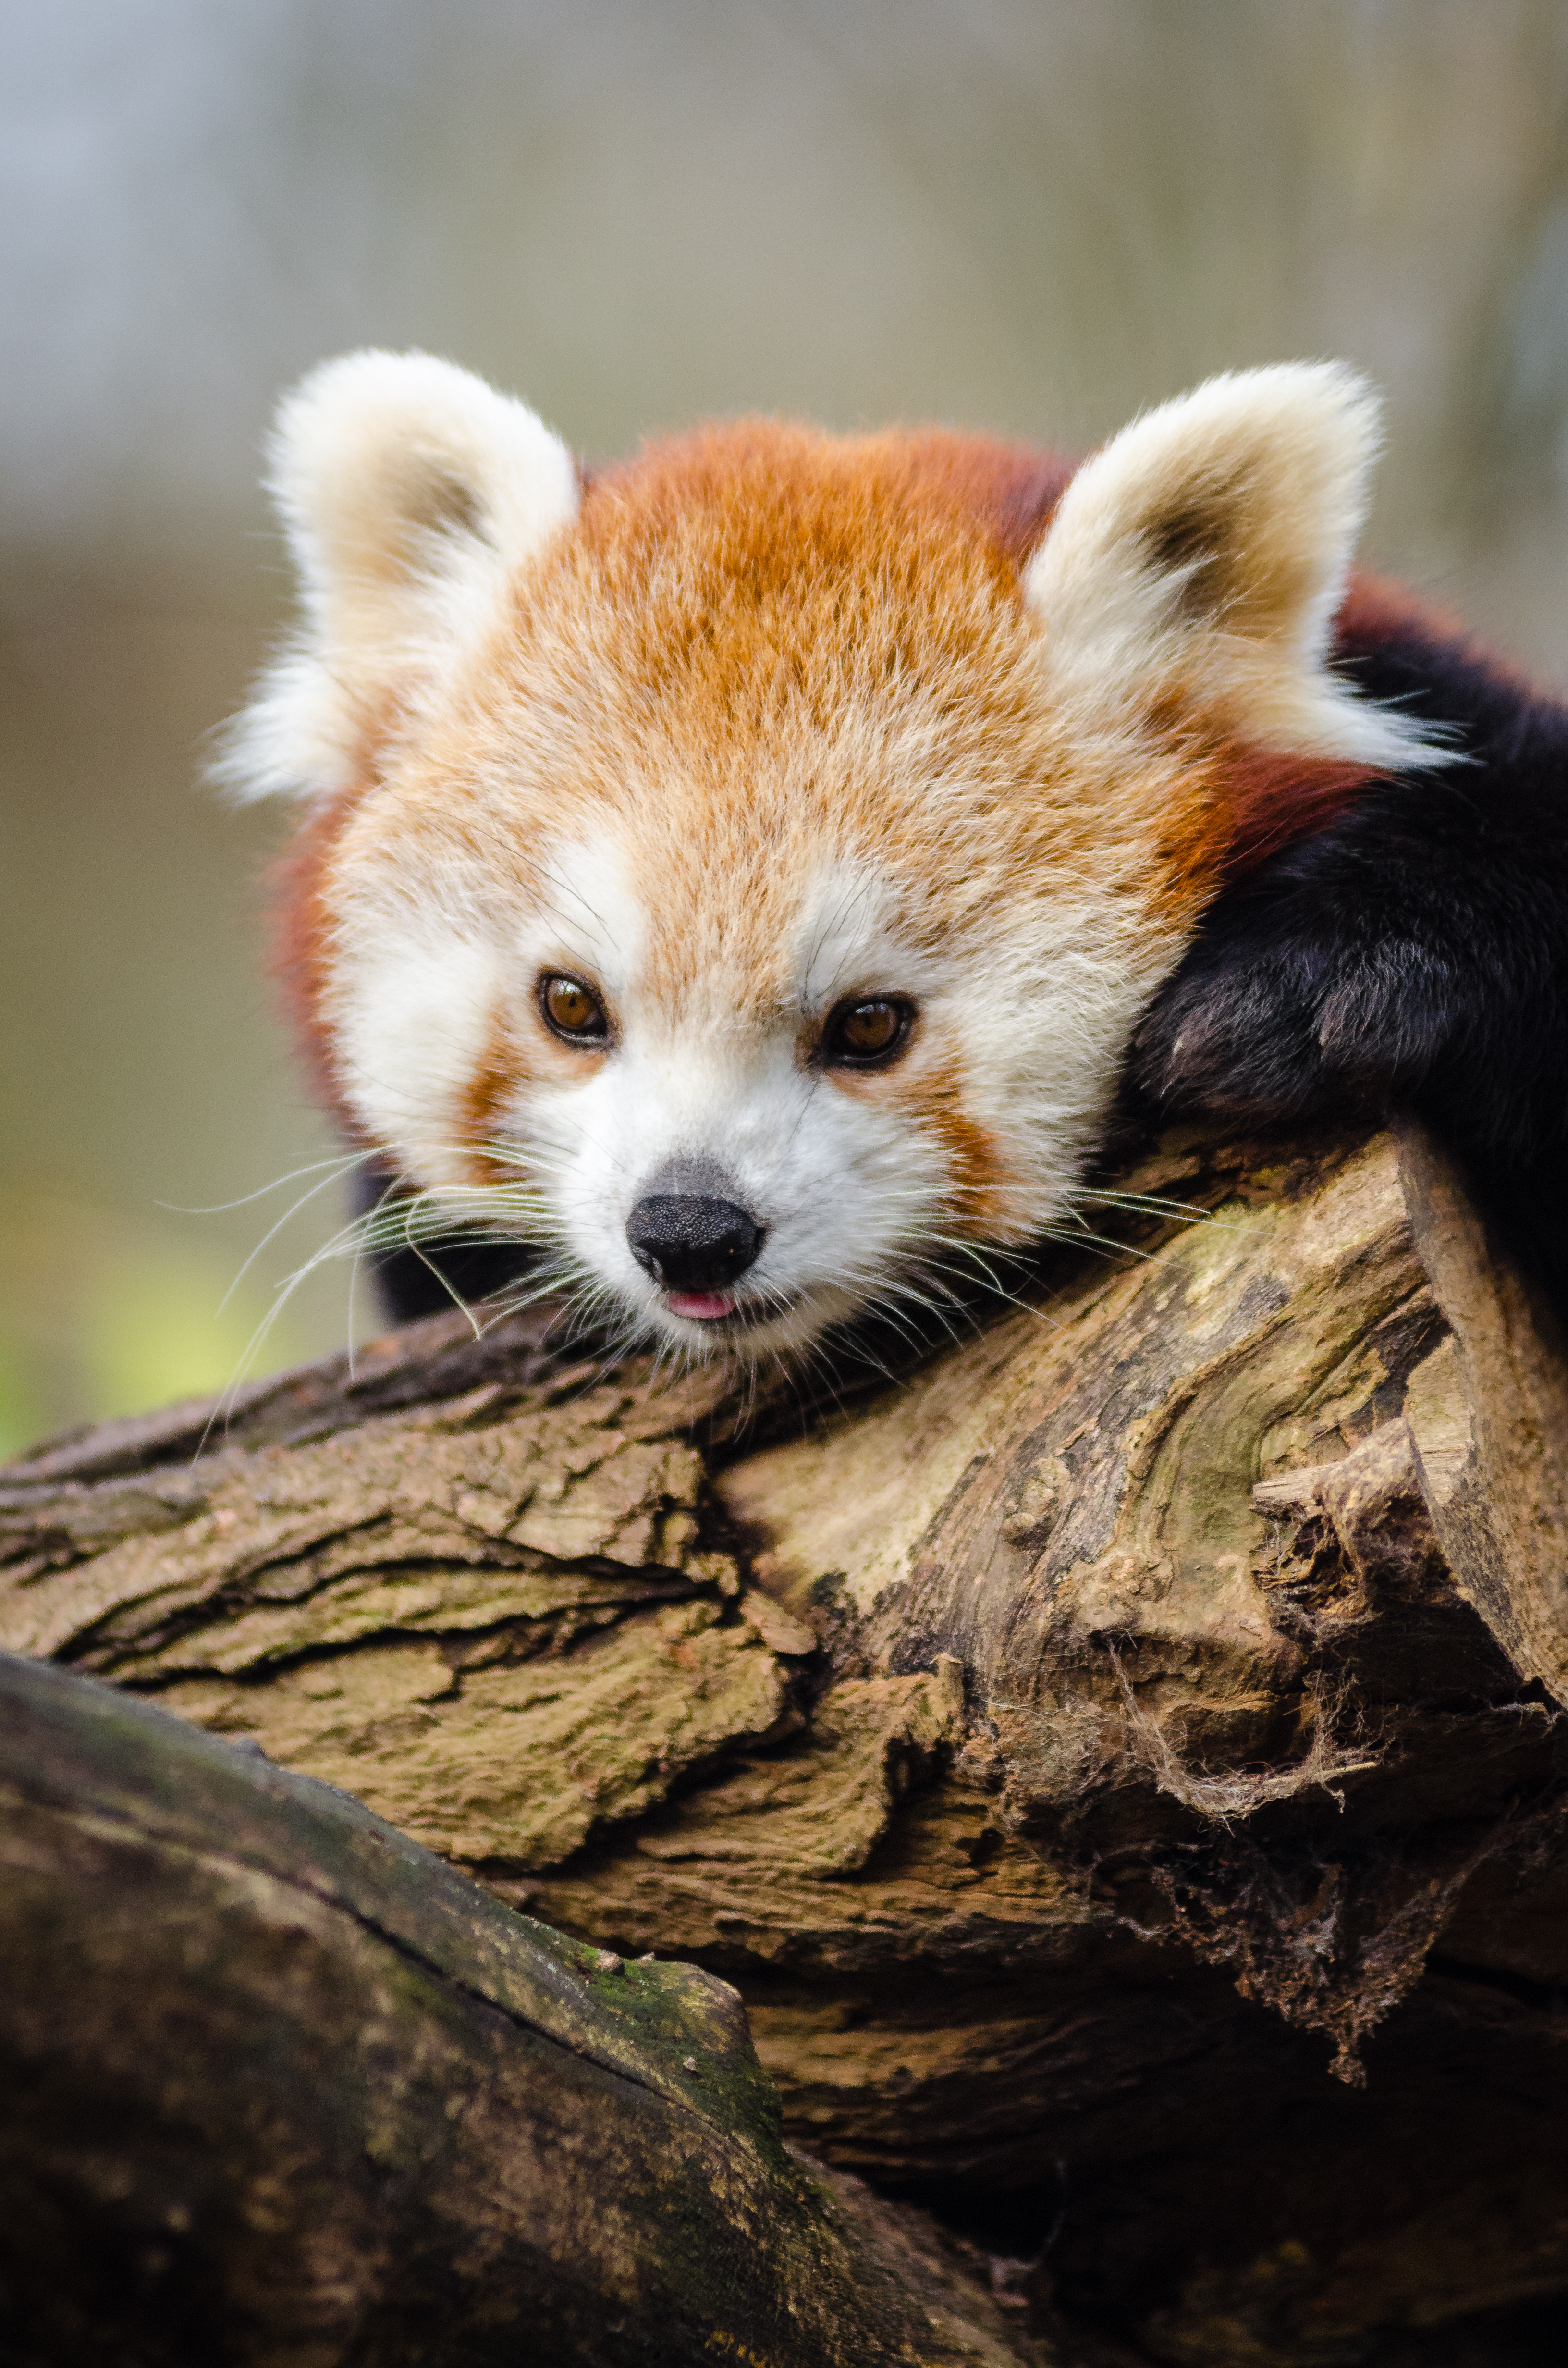
tree, nature, cold, winter, bokeh, vintage, sweet, feet, animal, cute, female, wildlife, zoo, fur, orange, young, green, high, red, foot, mammal, nikon, fauna, red panda, panda, 2015, face, nose, whiskers, paw, tail, animals, ears, endangered, vertebrate, germany, deutschland, natur, paws, tier, iso, fell, gesicht, baum, adorable, bamboo, d7000, roter, kleiner, niedlich, sues, suess, species, bedrohte, tierart, tierpark, weiblich, jungtier, jung, ohren, schwanz, nase, bedroht, ailurus, fulgens, mozilla, firefox, wochenende, weekend, kalt, gr n, sus